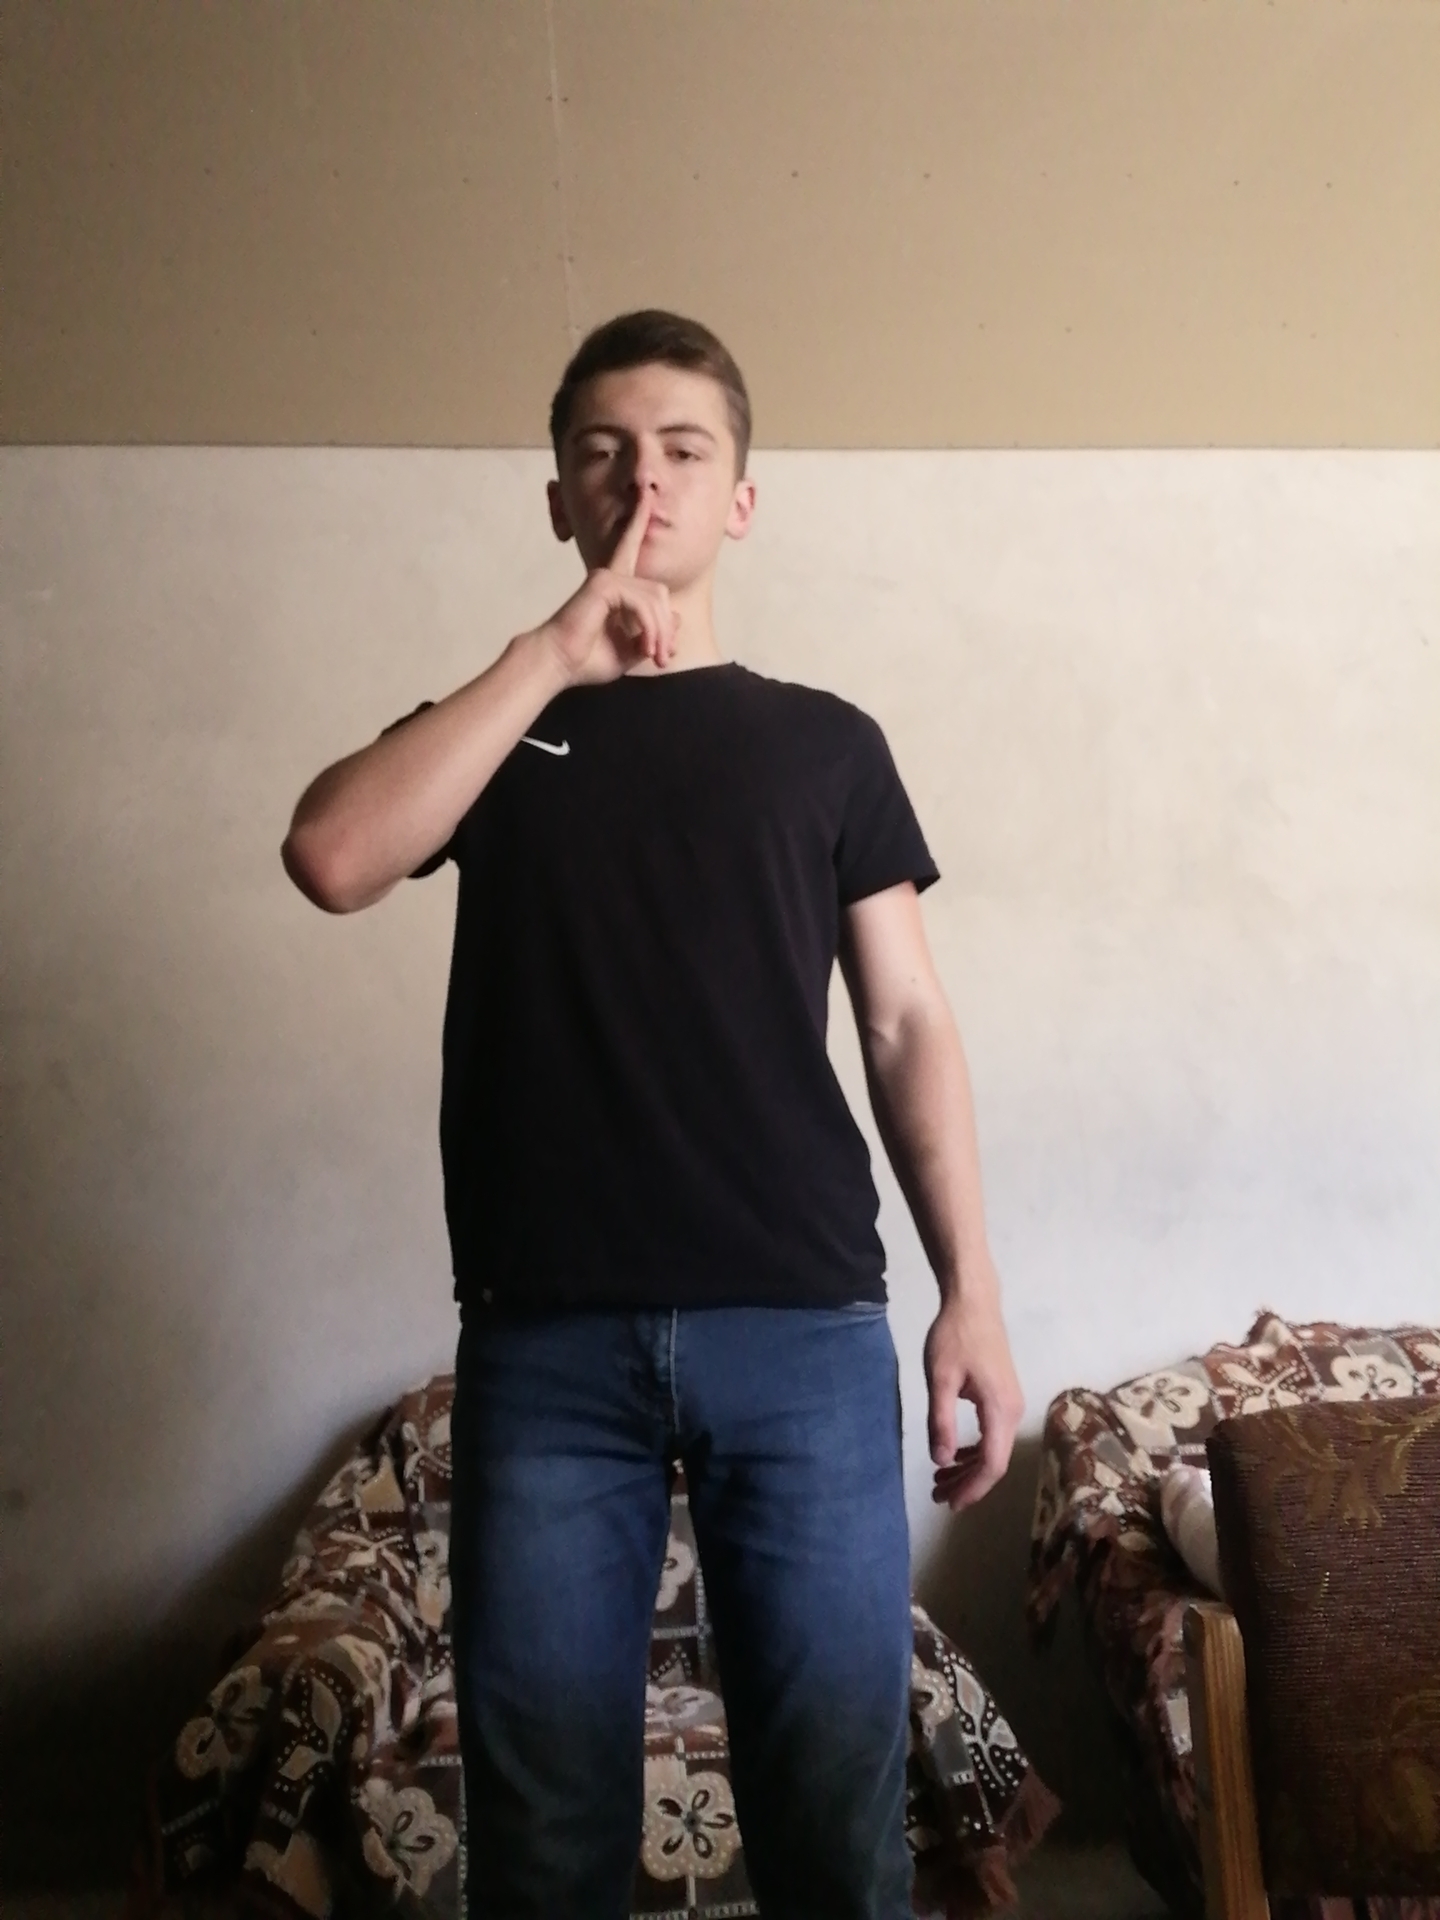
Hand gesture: mute